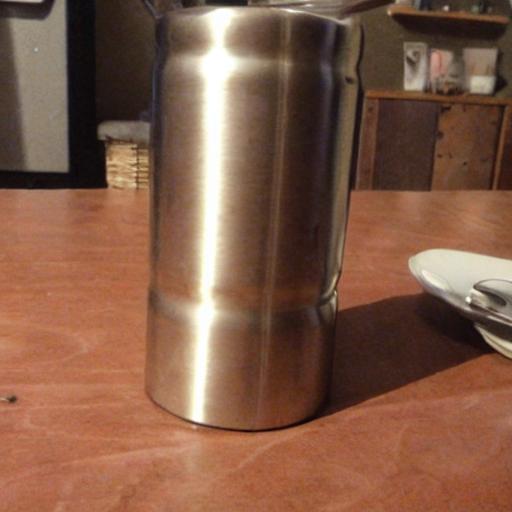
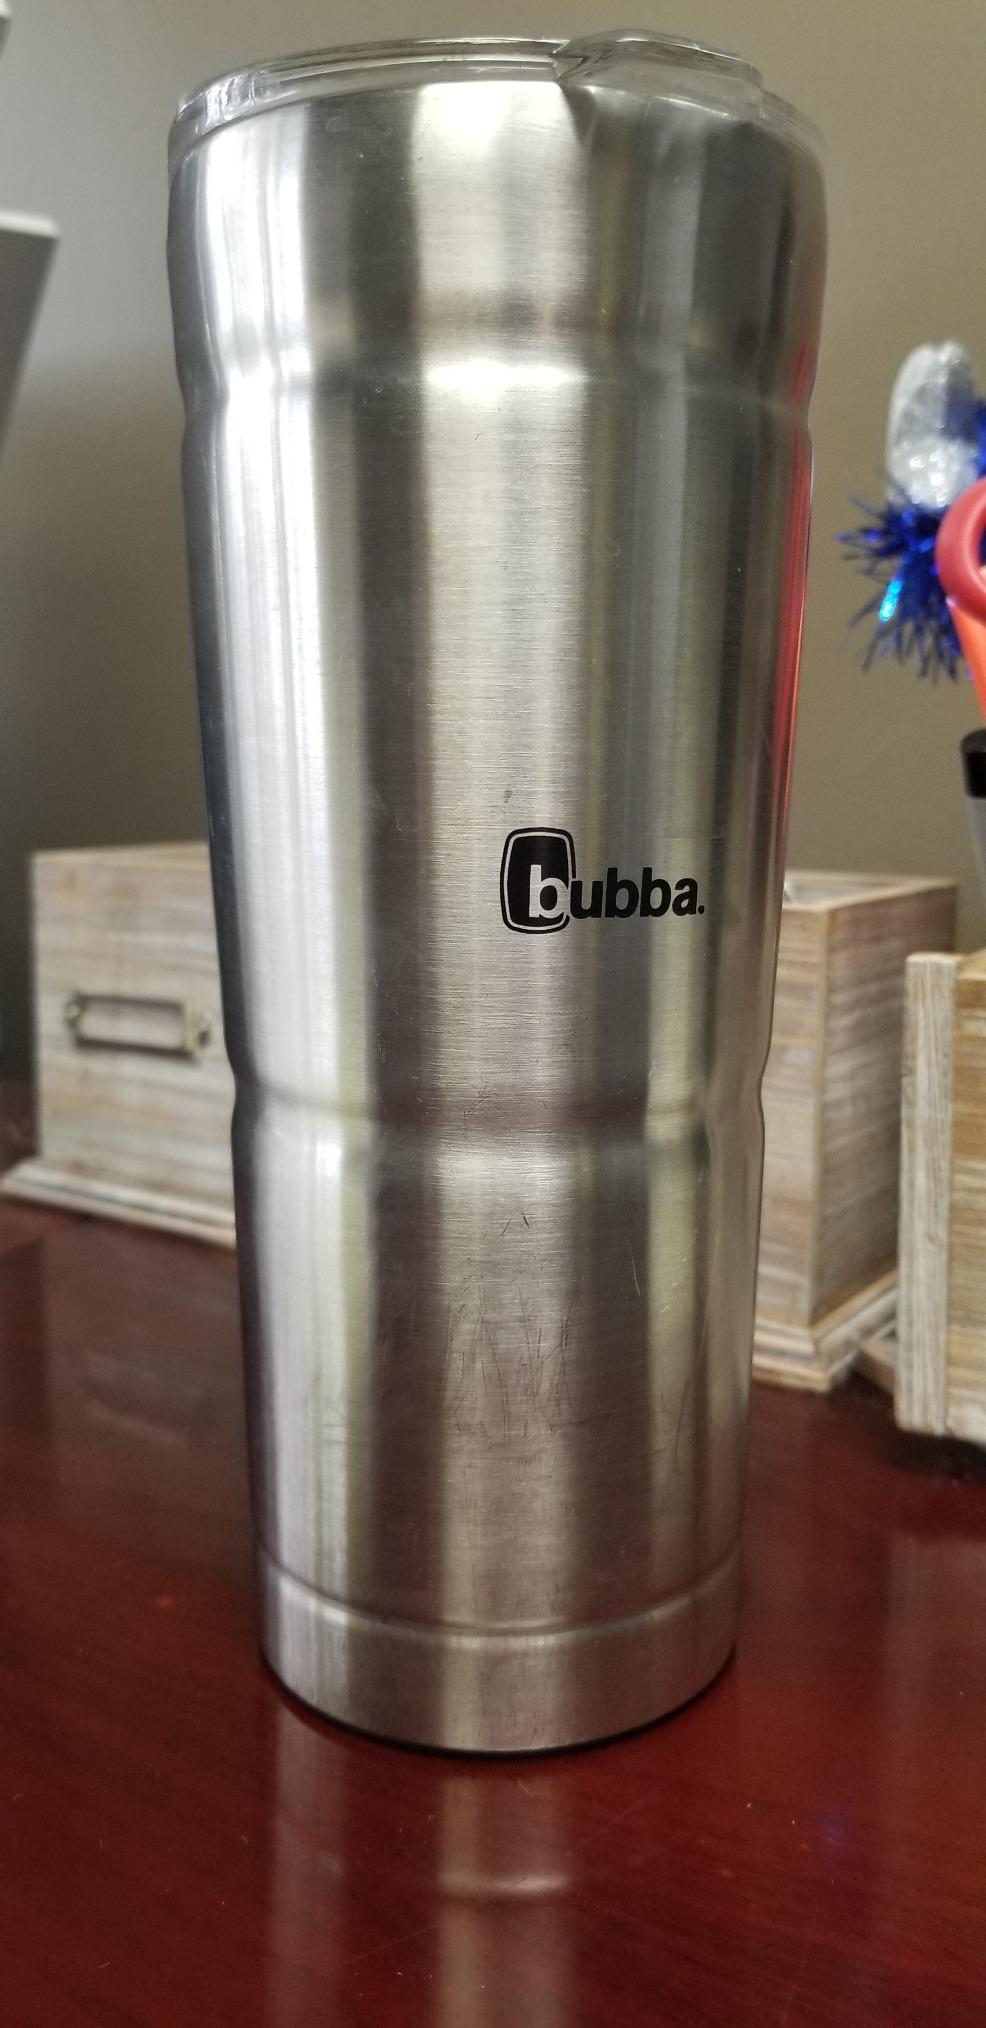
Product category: items_tea
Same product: no